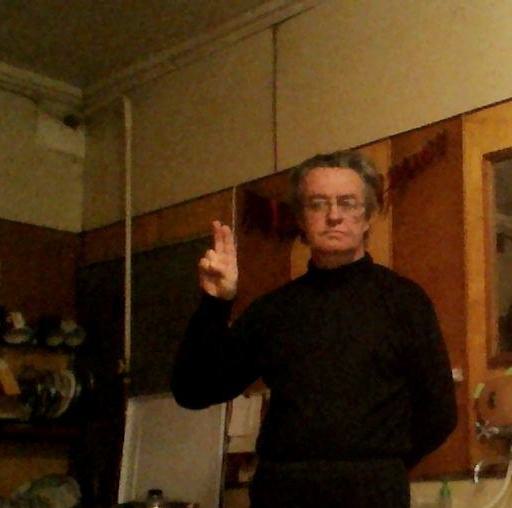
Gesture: two_up